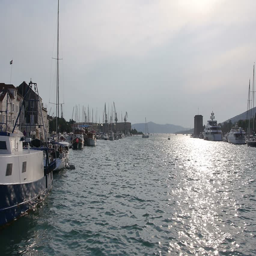
is a historic town and harbour on the coast